Stephen Colbert

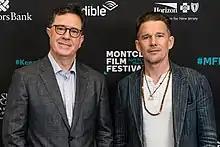
Colbert with actor Ethan Hawke in 2018

On April 10, 2014, CBS announced in a press release that Colbert "will succeed David Letterman as the host of "The Late Show", effective when Mr. Letterman retires from the broadcast." On January 12, 2015, CBS announced that Colbert would premiere as the "Late Show" host on Tuesday, September 8, 2015. The first guest of the new Late Show was George Clooney. The show has a much more political focus than David Letterman's "Late Show".